Basil Hopko

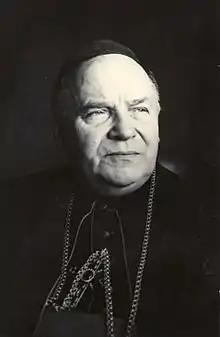
Hopko in 1967.

Basil or Vasiľ Hopko (21 April 1904, Hrabské — 23 July 1976) was an eparch (bishop) of the Slovak Greek Catholic Church. He was beatified by Pope John Paul II on 14 September 2003 for his martyrdom under Communist occupation.